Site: brandenburg
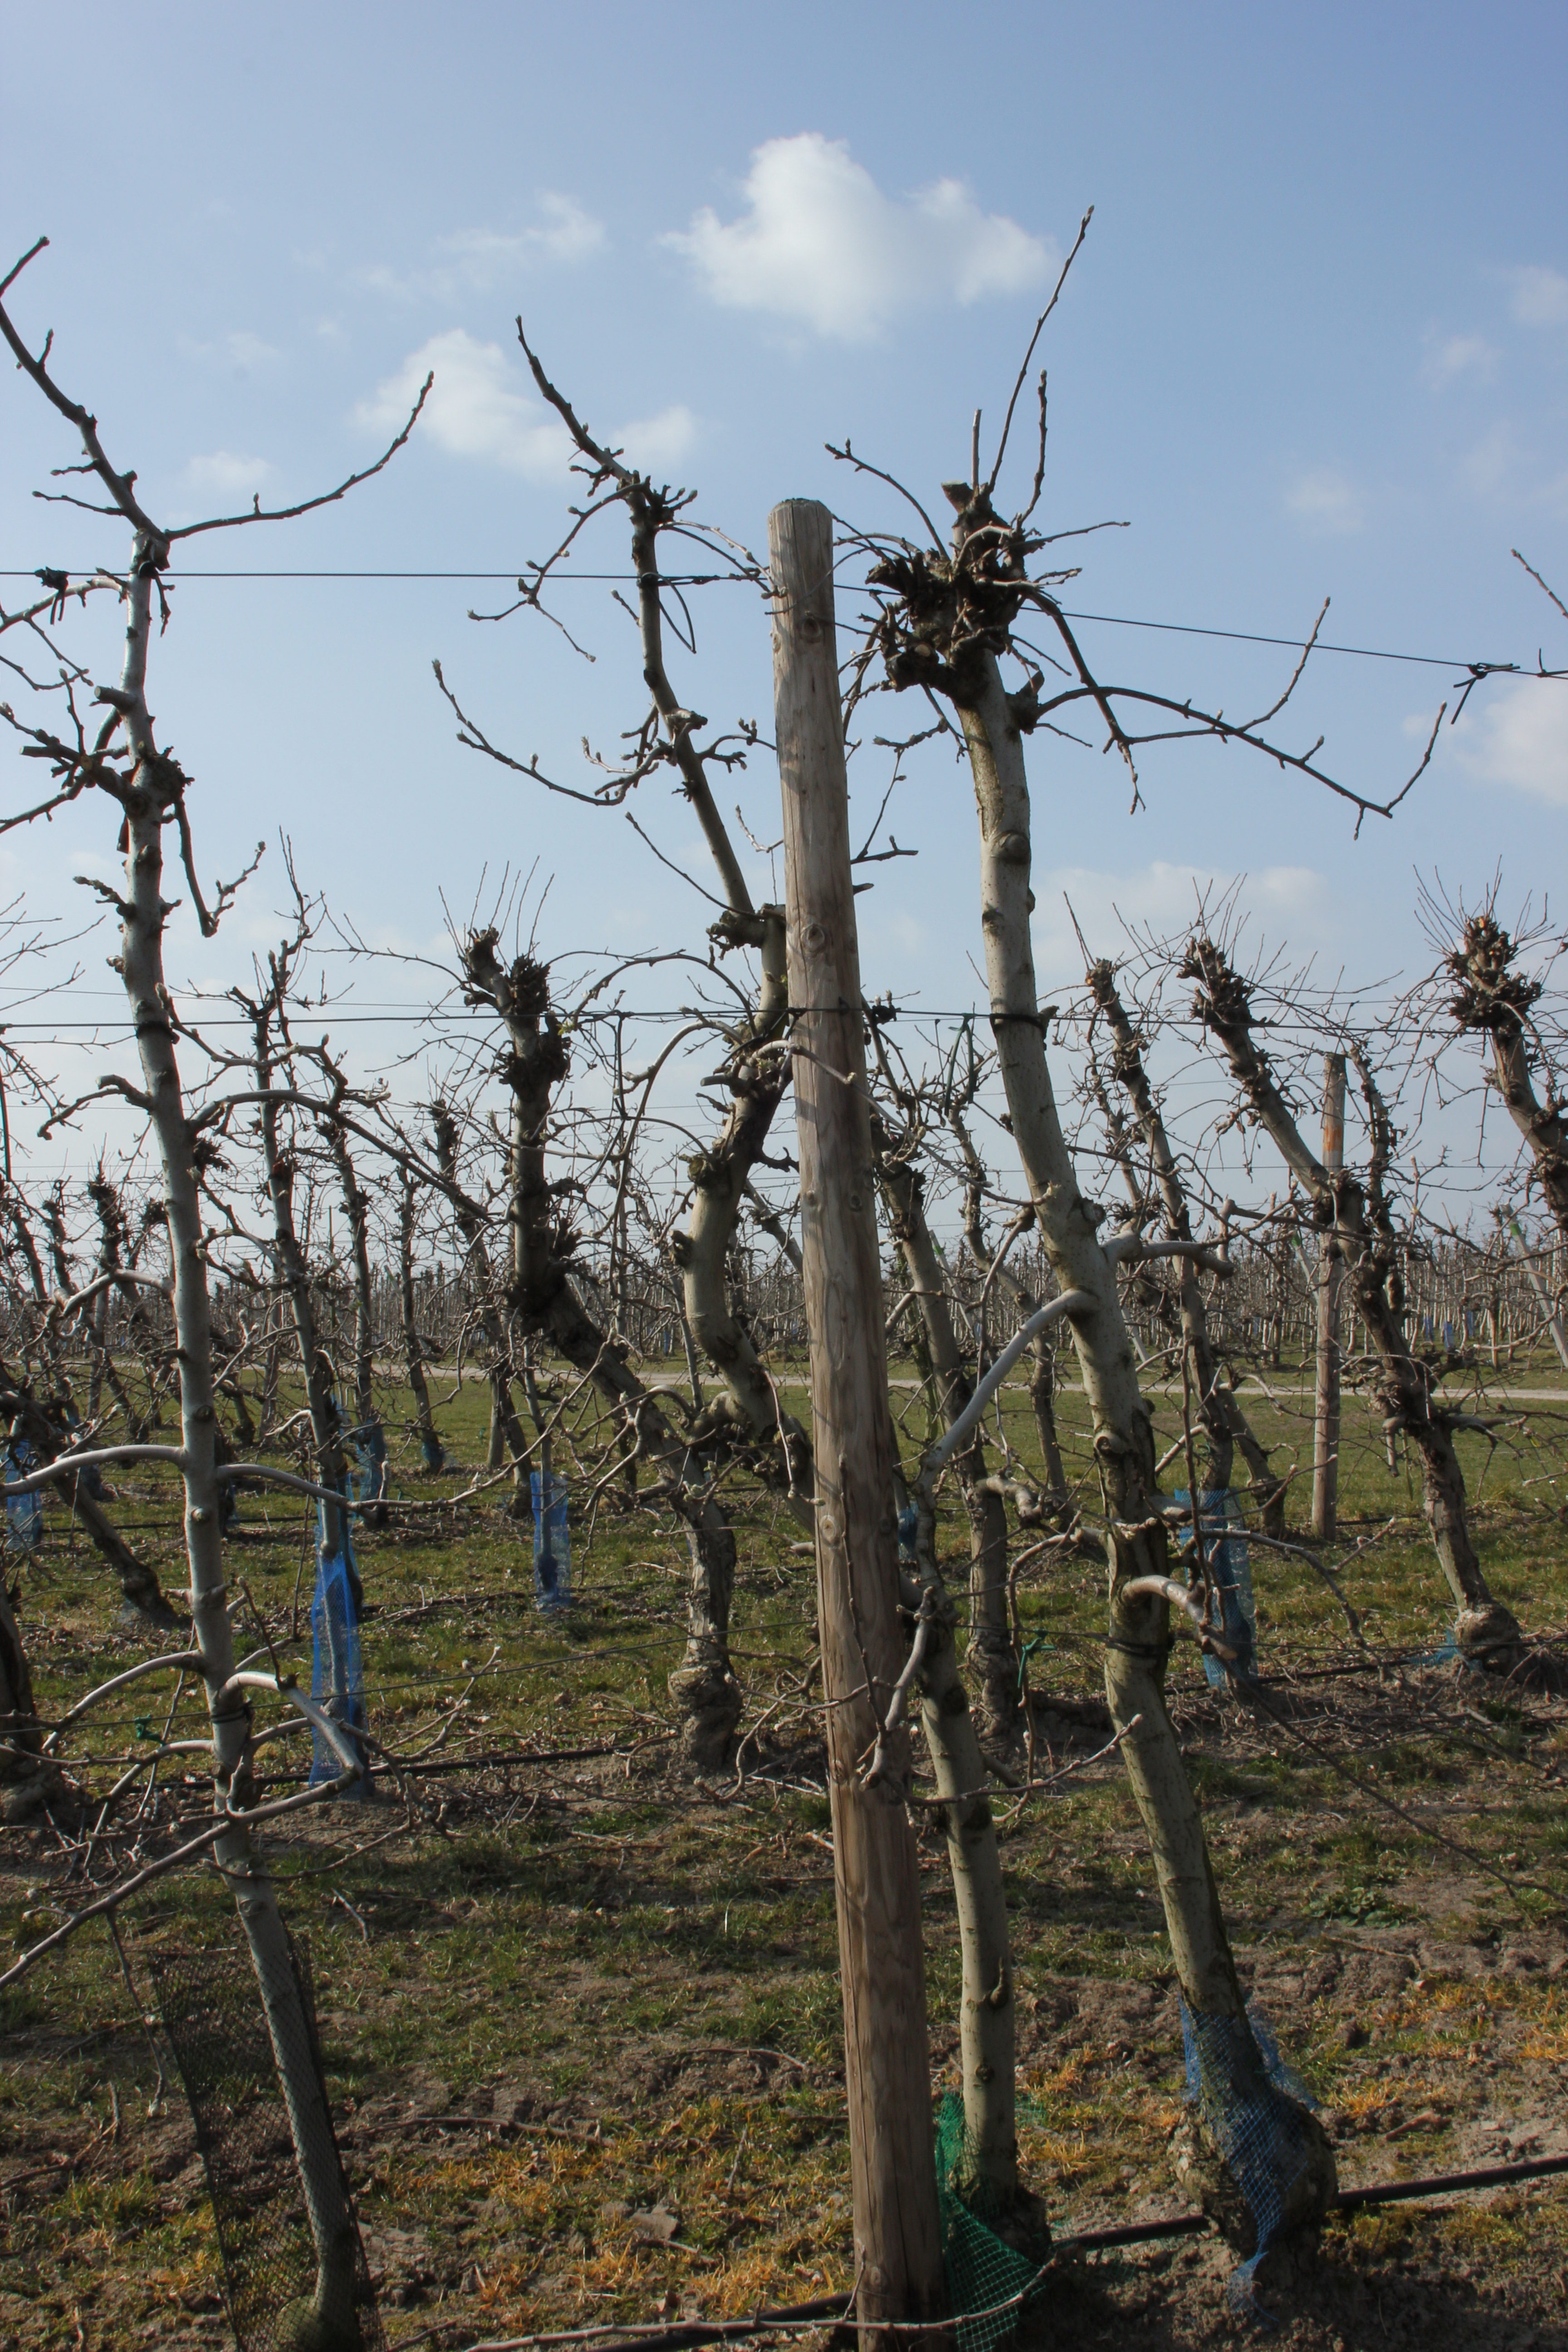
Growth stage (BBCH 03): Bud development